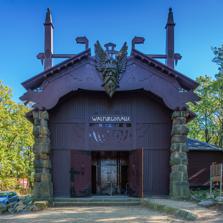
Building: Walpurgis Hall
Country: Germany
Year built: 1901
Hall on the Witches' Dance Floor plateau in the Harz mountains, Germany Walpurgis Hall (2018) Walpurgis Hall: Witches' Dance Floor (painting by Hermann Hendrich) The Walpurgis Hall ( German : Walpurgishalle )  is a hall on the Witches' Dance Floor near Thale in the Harz mountains , Germany, built in the Old Germanic style by Hermann Hendrich and Bernhard Sehring . The hall was opened in 1901 and is a museum today. Whilst Sehring designed the architecture of the building to Hendrich's guidelines, Hendrich himself was responsible for the five large paintings in the interior of the hall. These portray scenes of the Walpurgis Night from Goethe's Faust known as the: Will-o'-the-Wisp Dance , Mammon's Cave , Witches' Dance , Bride of the Wind und Gretchen's Appearance ( Gretchen's Tragedy ). Paintings Will-o'-the-Wisp Dance Mammon's Cave Witches' Dance Bride of the Wind Gretchen's Appearance External links Walpurgishalle . Painting by Hermann Hendrich Page about the Walpurgishalle of the Nibelungen-Hortes 51°43′57.8″N 11°1′33.9″E / 51.732722°N 11.026083°E / 51.732722; 11.026083 This article about a Saxony-Anhalt building or structure is a stub . You can help Wikipedia by expanding it . v t e